Harrison Ainslie

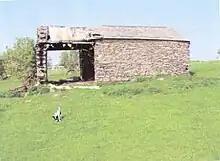
Gunpowder magazine at Poaka, now repaired and converted to stables

The Melfort Gunpowder Co was established in 1853. At the same time as the mills were built, the company sought permission to build powder magazines at Headin Haw, Poaka and Queensferry. Another magazine was built at Dudley. The works included a saltpetre refinery and a cooperage. Three explosions occurred at the works; the second, in 1860 killed six men. The works closed in 1874.